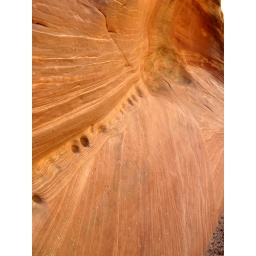
canyon wall detail, Bell slot canyon near Hanksville